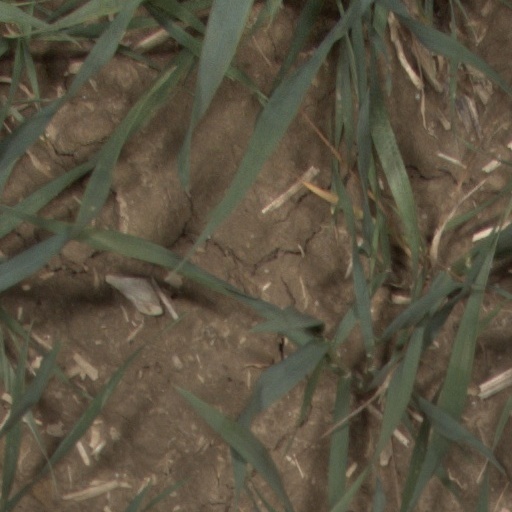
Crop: wheat